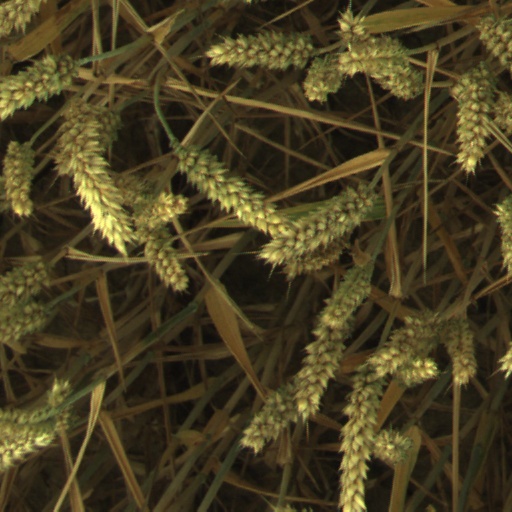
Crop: wheat